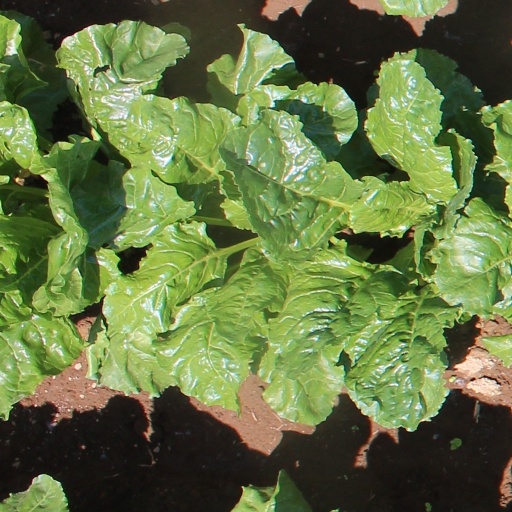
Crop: sugar beet